Ghana–United States Status of Forces Agreement

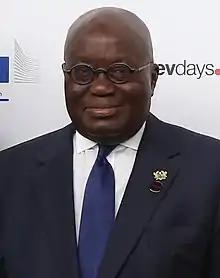
President of Ghana, Nana Akuffo-Addo

In response, President Nana Akufo-Addo stated on national television that the military agreement did not include approval for the construction of a future military base, and further added that his government will not consider any such request.